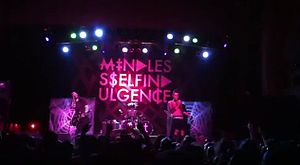
Mindless Self Indulgence
Mindless Self Indulgence er et band fra New York. Deres musik er svær at give en genre, hvilket har været diskuteret en del i fanmiljøet, hvor genrer som elektropunk eller industrielt punk har været nævnt. Bandet beskriver selv deres genre som 'industrial safari pussy punk'.